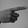
ASL letter: G